Trigonal prismatic molecular geometry

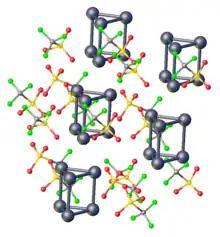
Portion of lattice of [Te](OSCF). The intra- and inter-triangle Te–Te distances are 2.70 and 3.06 Å, respectively.

Hexamethyltungsten (W(CH)) was the first example of a molecular trigonal prismatic complex. The figure shows the six carbon atoms arranged at the vertices of a triangular prism with the tungsten at the centre. The hydrogen atoms are not shown.